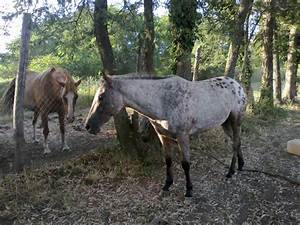
Label: horse